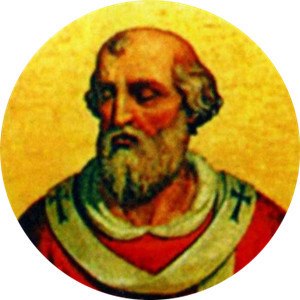
Paverækken / 1. årtusinde / 8. århundrede
Dette er en liste over paver, den romersk-katolske kirkes overhoved. Paverækken strækker sig tilbage til apostlen Peter.